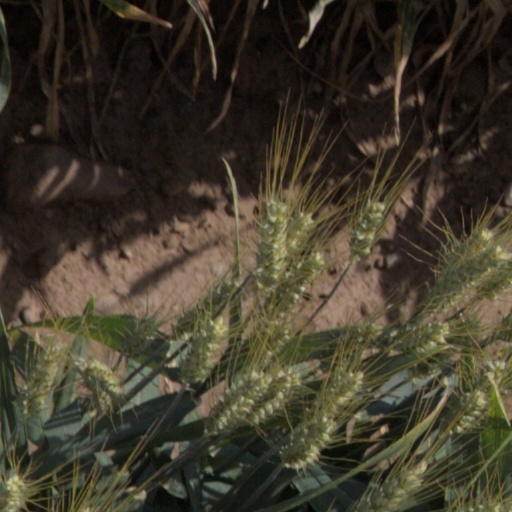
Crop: wheat